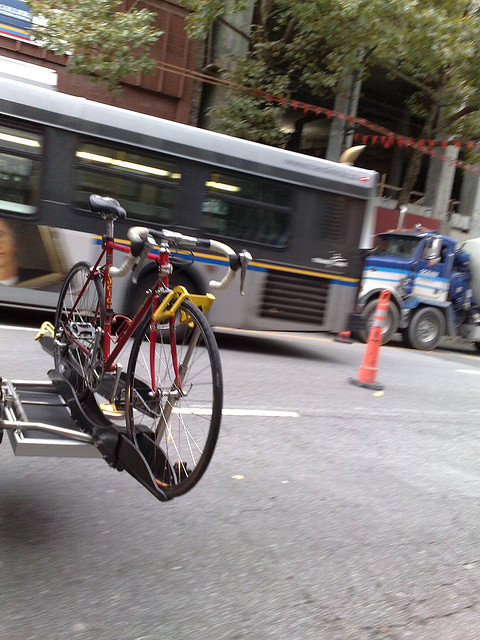
A bicycle sitting on the street in front of a bus.

The bike is racked on the front of a city bus as another passes.